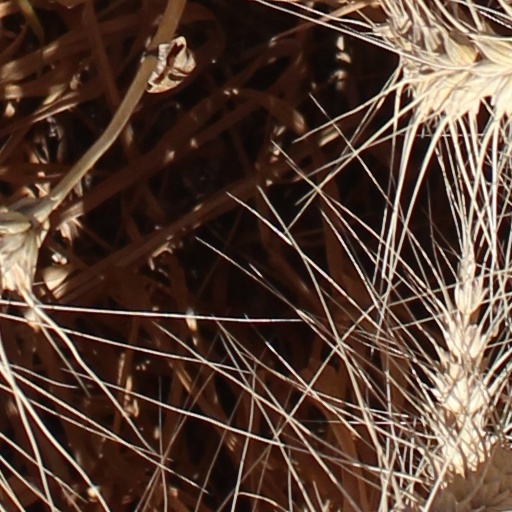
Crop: wheat